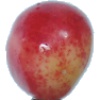
Label: cherry_rainier